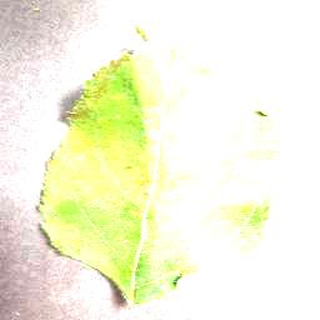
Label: apple_cedar_apple_rust